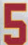
Number: 5